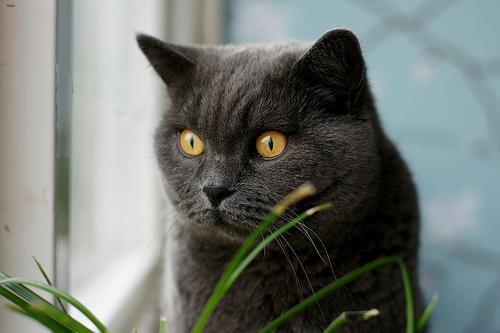
British Shorthair